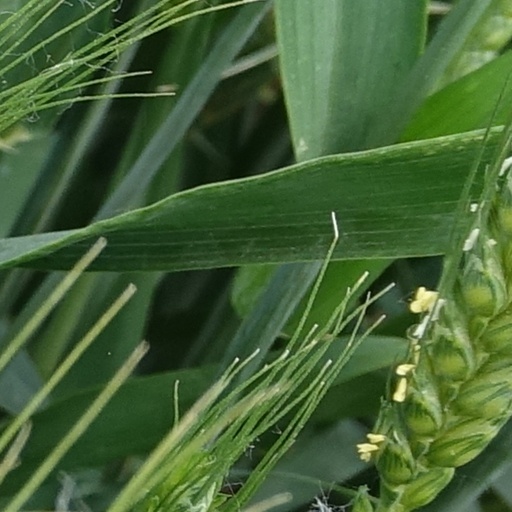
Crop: wheat